Terry Everett

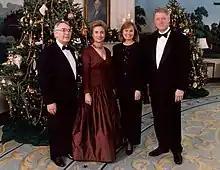
Everett with President Bill Clinton in 1994

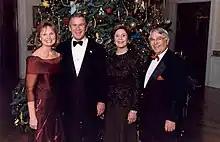
Everett with President George W. Bush in 2004

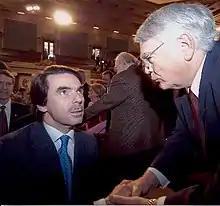
Everett with Prime Minister of Spain José María Aznar in 2004

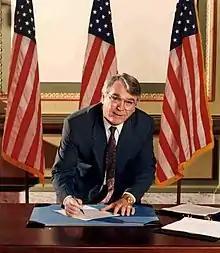
Everett signing the Contract with America in 1994

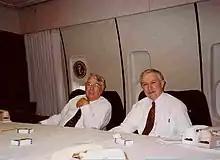
Everett with Jeff Sessions in 2002

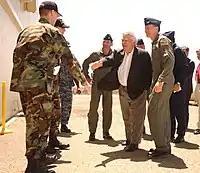
Terry Everett visiting Vandenberg Air Force Base in 2006

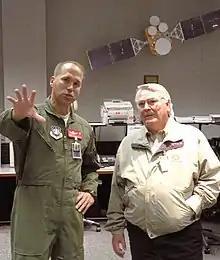
Everett visits Schriever Air Force Base in 2008

In 1992, Bill Dickinson announced his retirement from Congress, having served the 2nd District since 1964. It was widely expected that the race to succeed him would be between Democratic State Treasurer George Wallace, Jr., the son of the former governor, and Republican State Senator Larry Dixon from Montgomery. However, Everett upset Dixon in the Republican primary, winning by 15 points largely by dominating the area of the district outside Montgomery. In November, Everett defeated Wallace by just under two points (3,500 votes). Everett was likely helped by redistricting changes that moved many of the district's African American residents, particularly in Montgomery and Selma, to the 7th District to create a minority-majority district. Previously, Dickinson had only won a 14th term in 1990 by only two points. The district reverted to form in the 1994 Republican wave, and Everett was reelected with 73 percent of the vote. He was reelected six more times after that with no substantive opposition.